Jason Trusnik

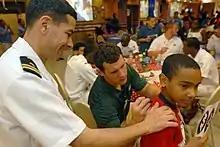
Trusnik signing autographs in 2007 with the Jets.

Trusnik was signed as an undrafted free agent in 2007 by the New York Jets. As a rookie, he appeared in six games and recorded six tackles on special teams after spending the first nine weeks on their practice squad. He made his NFL debut in a game against the Pittsburgh Steelers on November 18. Trusnik was placed on injured reserve on December 26.